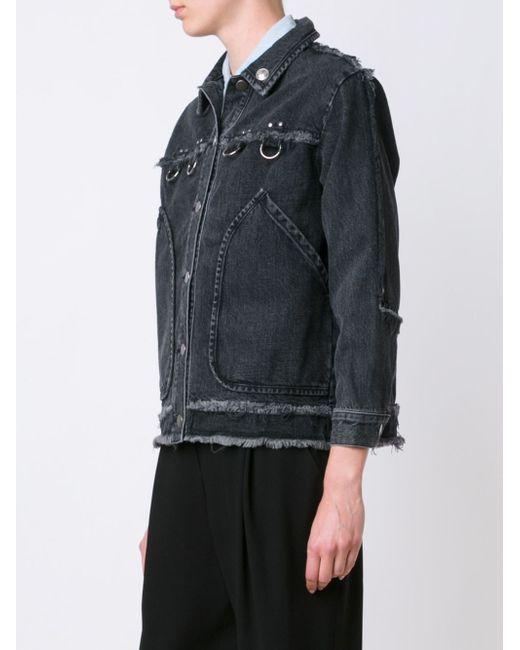
Schwarze Jeansjacke mit breiten Taschen und silbernem Ringdesign vorne, Freizeitkleidung